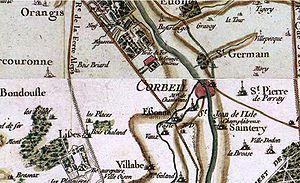
Carte de la région de Corbeil au XVIIe siècle par Cassini
Corbeil-Essonnes est une commune française située à vingt-neuf kilomètres au sud-est de Paris, dans le département de l’Essonne en région Île-de-France, issue de la fusion en 1951 des communes de Corbeil et d'Essonnes.